The Bad Intentions

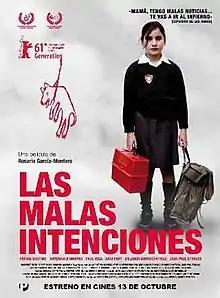
Theatrical release poster

The Bad Intentions is a 2011 drama film written and directed by Rosario García-Montero. The film premiered at the 61st Berlin International Film Festival in 2011. It won the award for Best Latin American Feature Film at the 2011 Mar del Plata Film Festival. It was also selected as the Peruvian entry for the Best Foreign Language Oscar at the 85th Academy Awards, but it did not make the final shortlist. The film's lead actress Fátima Buntinx was nominated for a Young Artist Award as Best Young Actress in an International Feature Film. It is a co-production between Peru, Argentina and Germany.